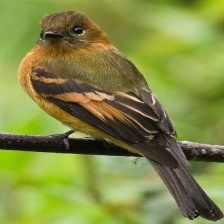
Species: CINNAMON FLYCATCHER
Scientific name: PYRRHOMYIAS CINNAMOMEUS